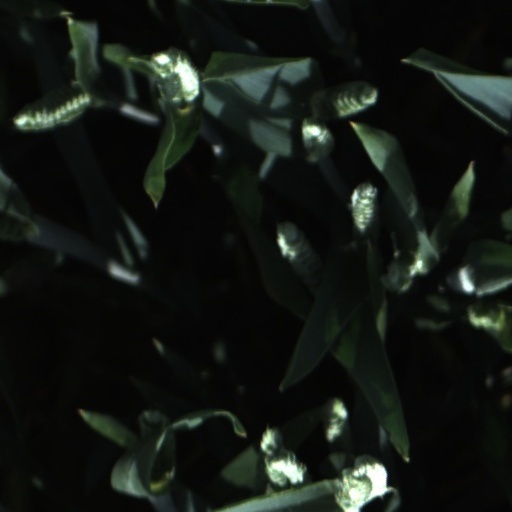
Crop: wheat